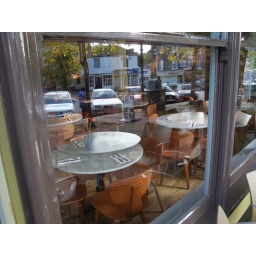
puzzling: are the tables out or in (they are inside) the cars are outside